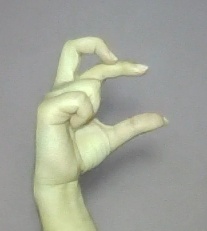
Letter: thal